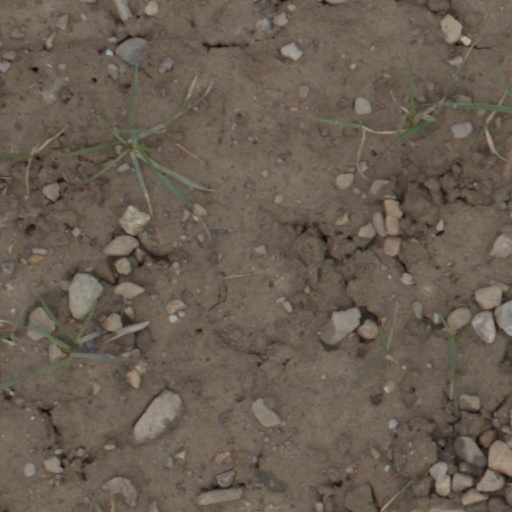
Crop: wheat